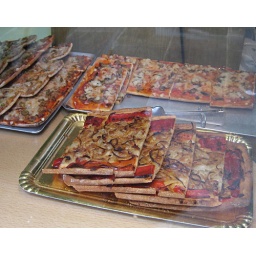
Onion and pepper pizza slices appeared in all the bakery windows on Saturday morning.